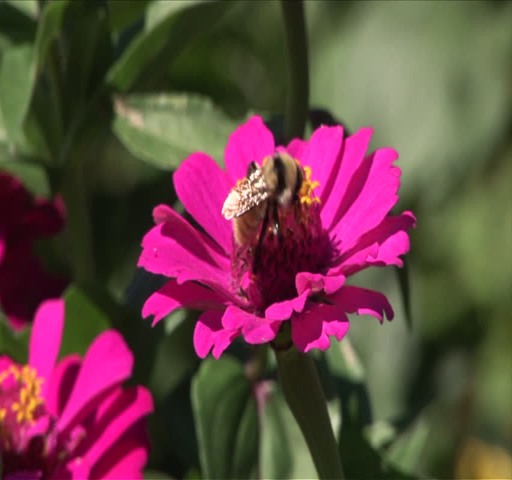
close - up of a bee hovering above flowers